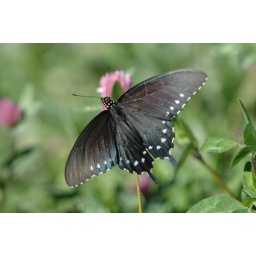
I found this butterfly in the mountains of Tenn.